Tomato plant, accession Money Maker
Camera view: bottom (45 deg); turntable rotation: 330 degrees
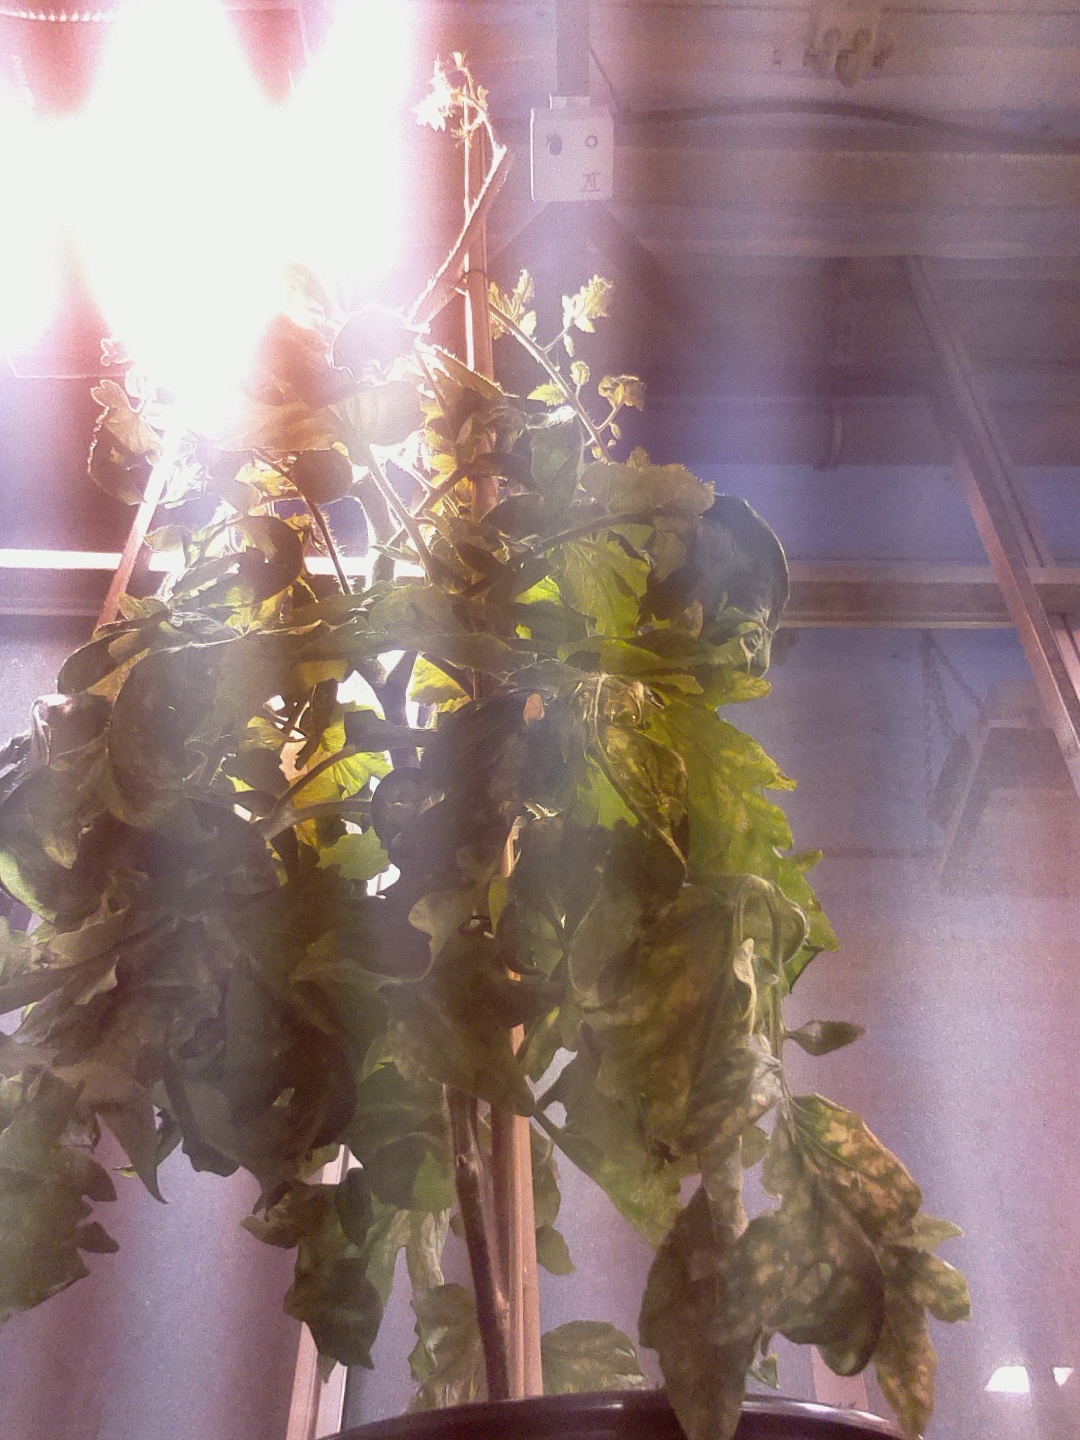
BBCH growth stage 73: 30%-40% of final fruit size